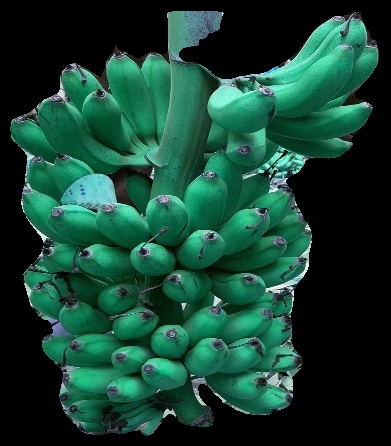
Variety: rasbale
Grade: grade1